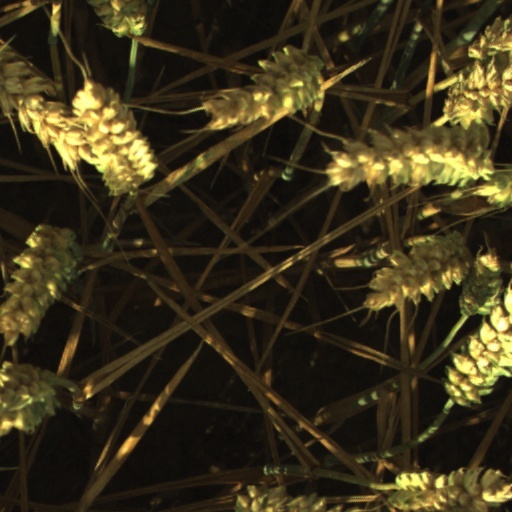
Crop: wheat